Torf-Einarr

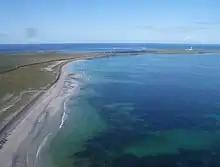
The flat landscapes of North Ronaldsay. According to the "Orkneyinga saga" Einarr slew his enemy Hálfdan on the island.

The "Orkneyinga saga" states that Einarr was one of six brothers, the others being: Hallad, Hrollaug, Ivar, Hrólfr, and Thorir the Silent. The three eldest, Hallad, Einarr and Hrollaug, were natural sons of Rognvald, and were "grown men when their brothers born in marriage were still children". Ivar was killed on a campaign with King Harald Finehair, which resulted in the "Norðreyar" being gifted to his family as compensation. Hrólfr "was so big that no horse could carry him", hence his byname of "Göngu-Hrólf" ("Hrólf the Walker"), and he is identified by the saga writers with Rollo, ancestor of the Dukes of Normandy. Thorir the Silent was Rognvald's third son by his marriage to Ragnhild.